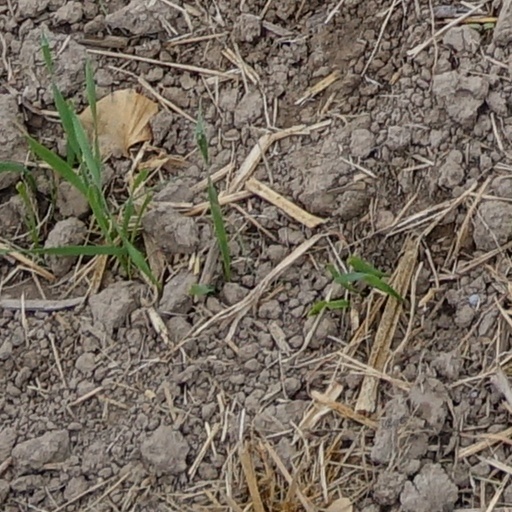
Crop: wheat